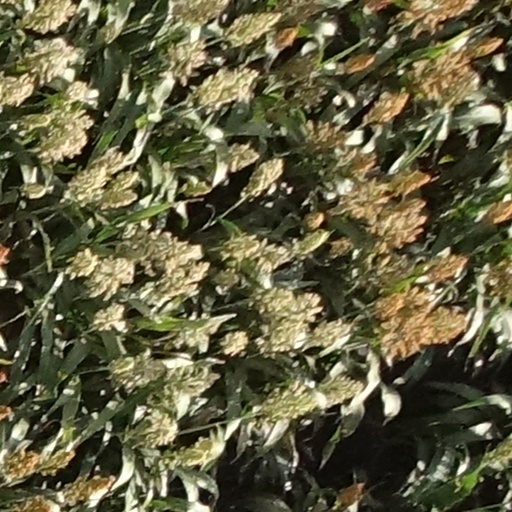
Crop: sorghum